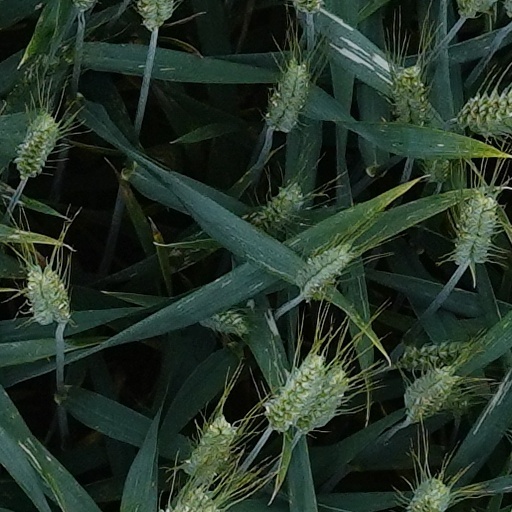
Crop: wheat